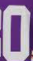
Number: 0